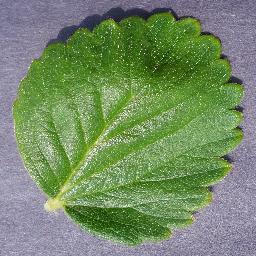
Label: Strawberry___healthy